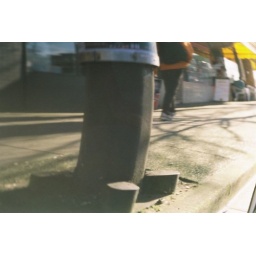
Reflection in a car door